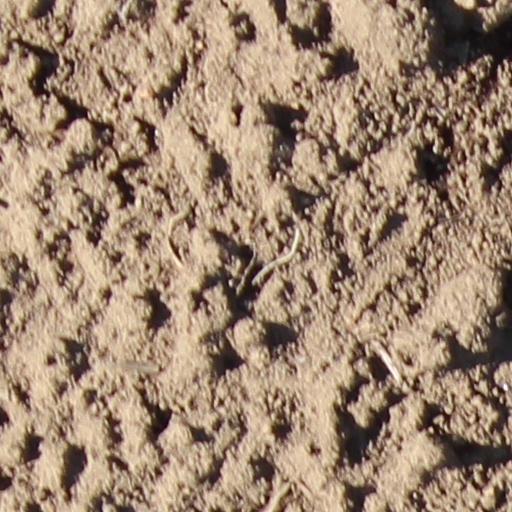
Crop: wheat